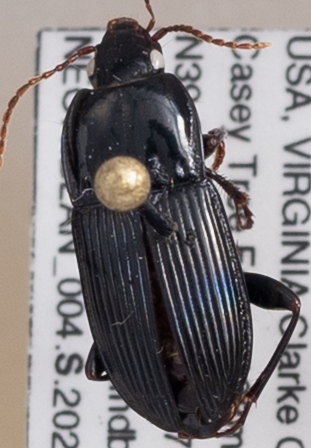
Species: Pterostichus permundus
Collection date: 2022-09-06
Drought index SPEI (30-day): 1.28
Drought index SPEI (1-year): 0.538
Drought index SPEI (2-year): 0.36